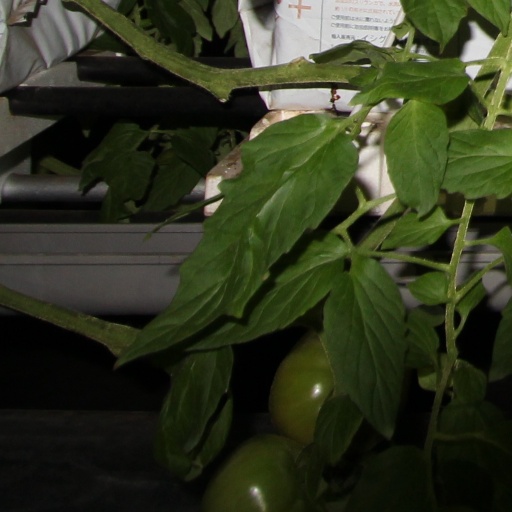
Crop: tomato